2023 Tour de France, Stage 1 to Stage 11

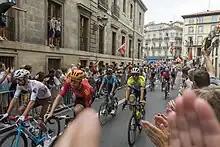
The peloton passing through Vitoria-Gasteiz during stage 2

On stage 3 into Bayonne, Jasper Philipsen came in ahead of Phil Bauhaus, following a strong lead-out by teammate Mathieu van der Poel. Yates remained in the leader's jersey while Powless collected more points for the mountains classification as part of the breakaway.